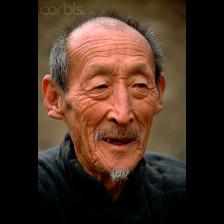
Label: Human